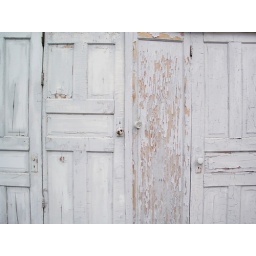
A nice set of white doors in the alley behind my street.